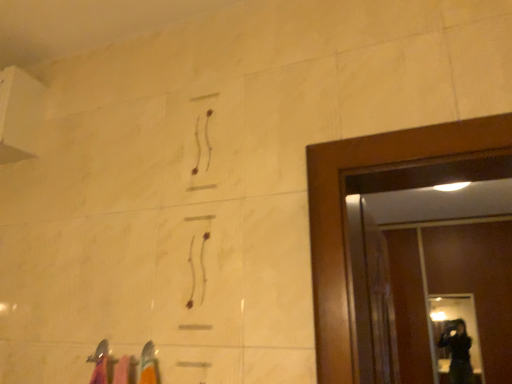
Question: From a real-world perspective, there is one glass door below the transparent glass screen door at right. Please locate it and provide its 2D coordinates.
Answer: [(0.889, 0.865)]